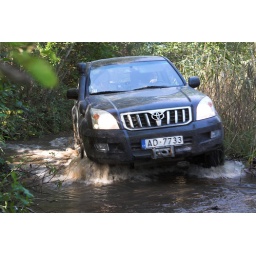
Crossing a shallow water near Salmejs lake